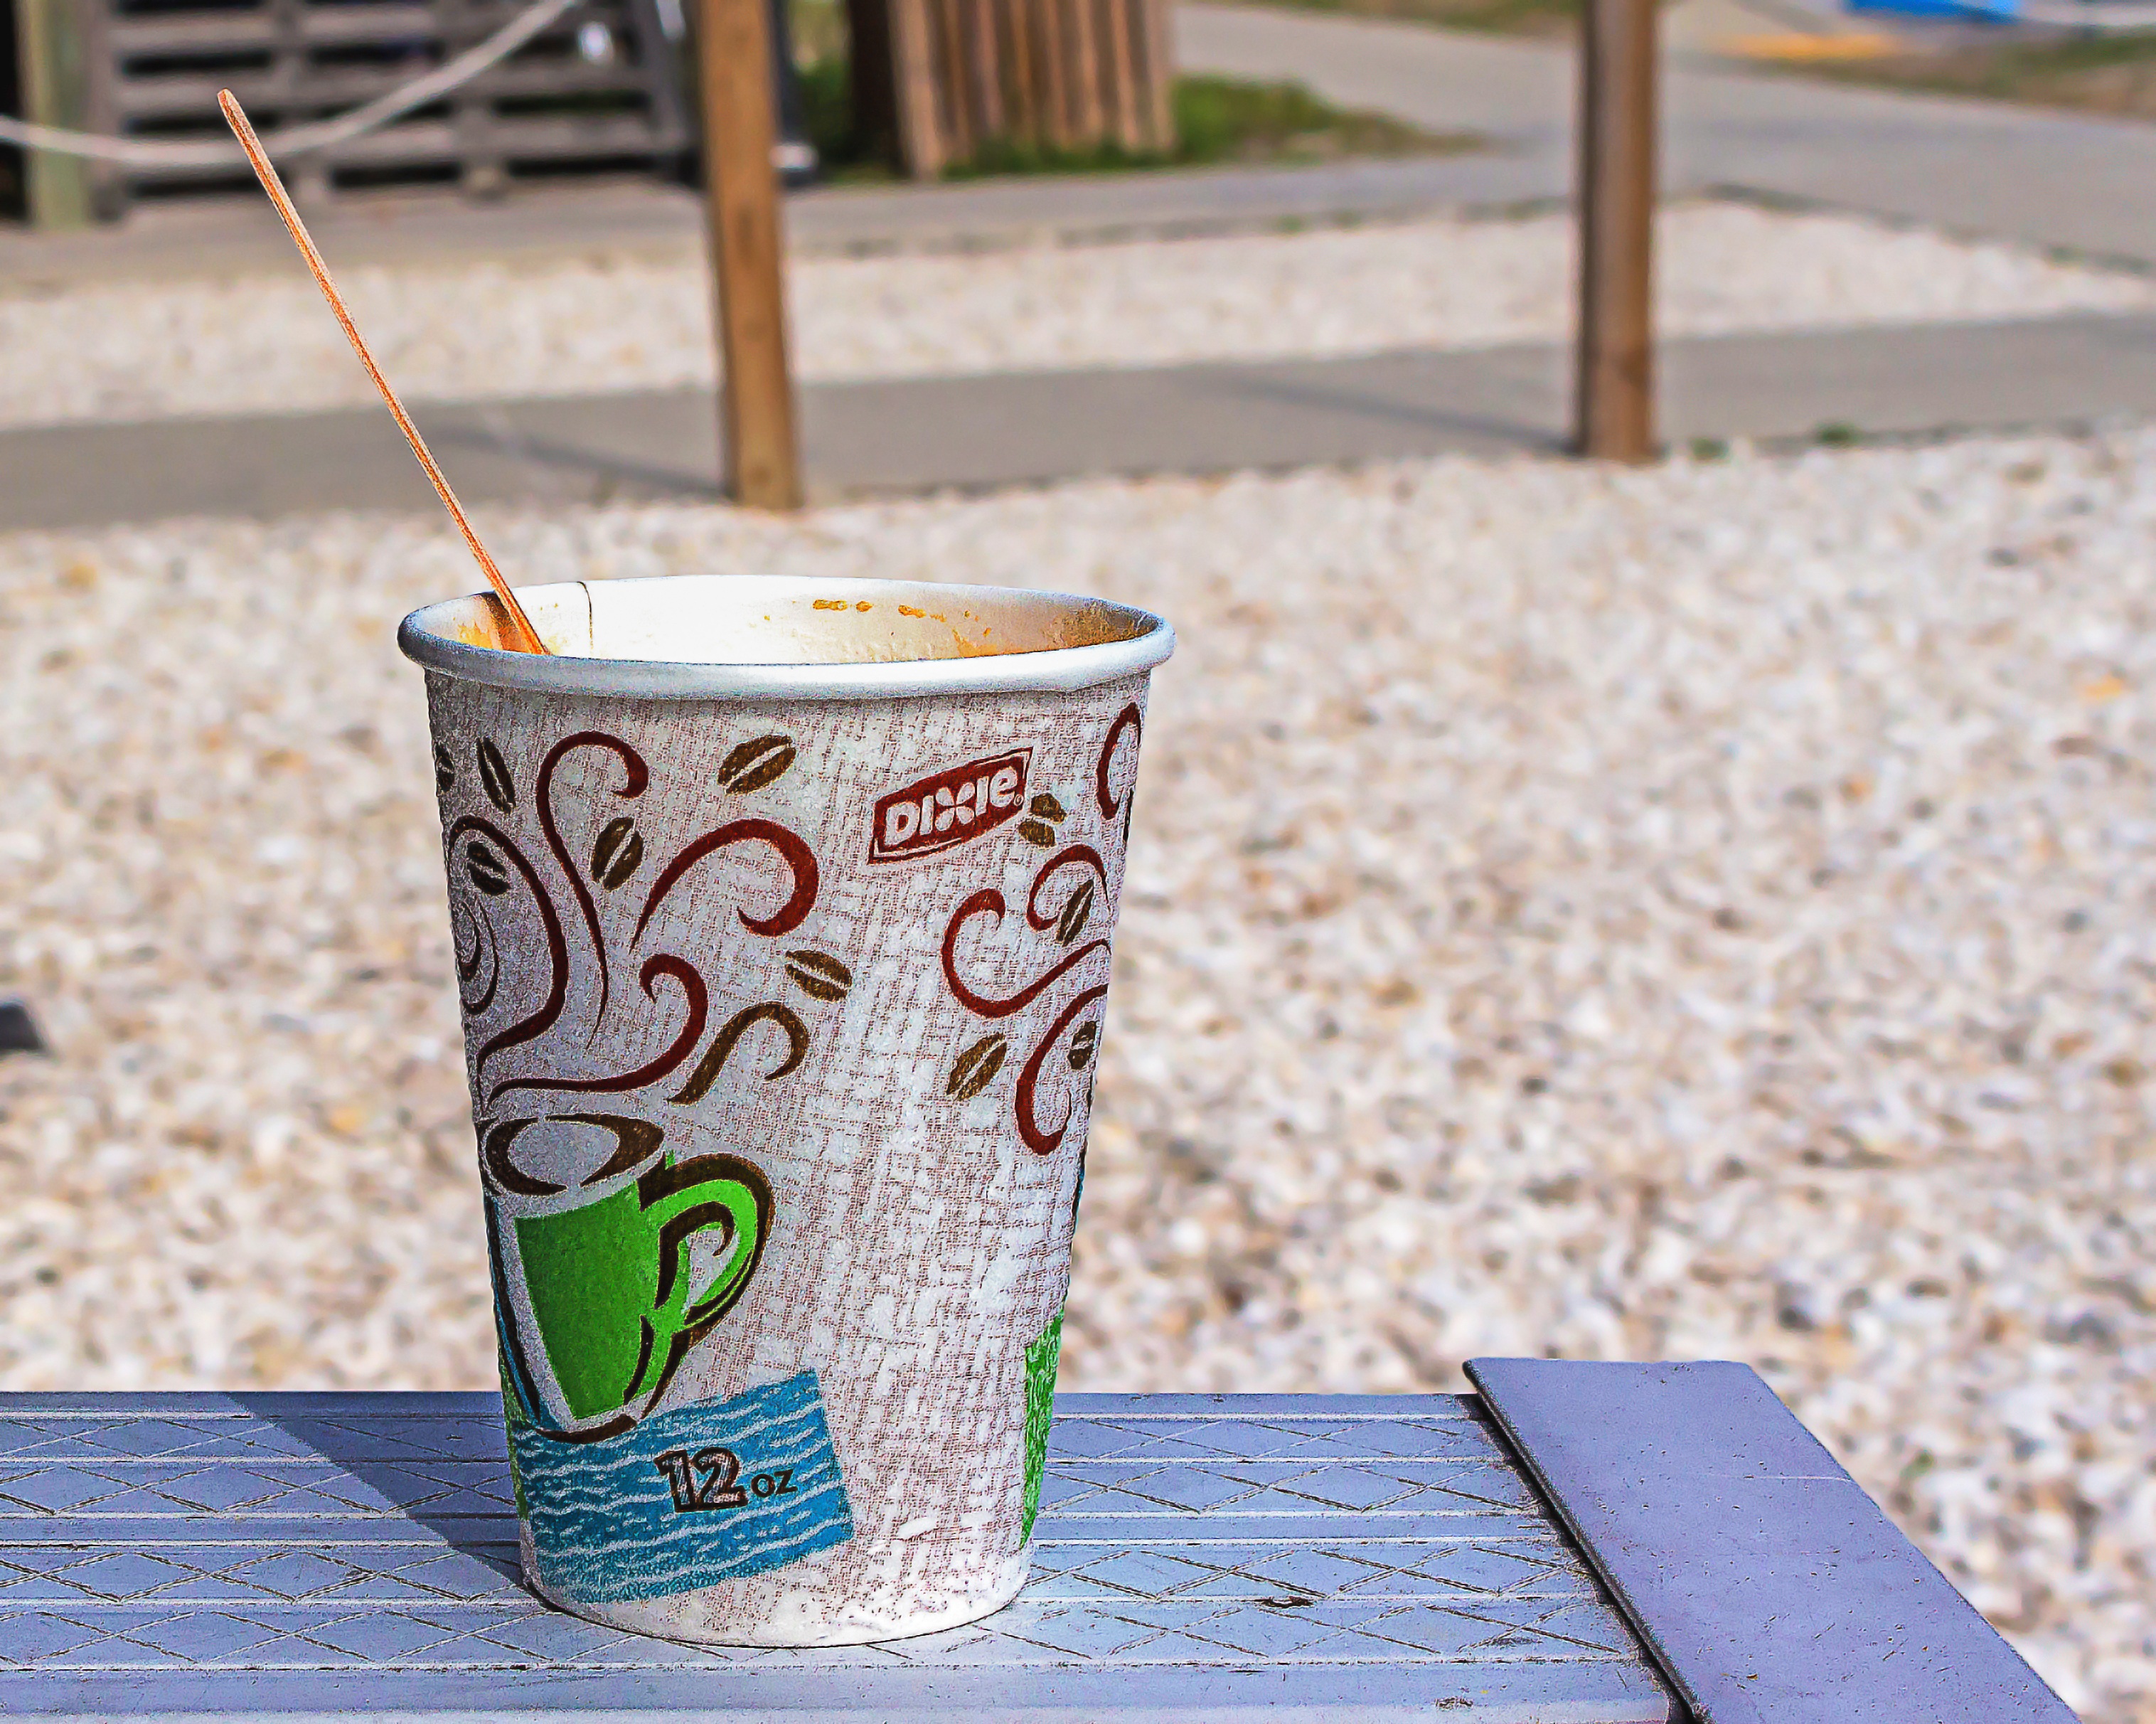
coffee, cup, ceramic, drink, lighting, coffee cup, material, art, hot, drinks, flowerpot